Kaanchli Life in a Slough

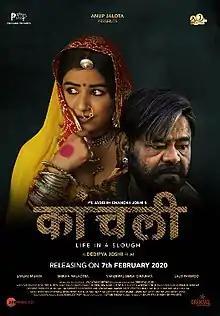
Theatrical release poster

Kaanchli: Life in a Slough is a 2020 Indian period drama film that was produced and directed by Dedipya Joshii, and stars Sanjay Mishra, Shikha Malhotra, Lalit Parimoo and Nareshpal Singh Chauhan. The film was co-produced by Shobha Devi and presented by Anup Jalota. It is based on a story by Vijaydan Detha, a folk-story writer from Rajasthan, India, whose stories have been adapted into many films including Shah Rukh Khan's "Paheli". "Kaanchli", whose theme is social welfare, tells the story of a strong, self-reliant woman's struggle for survival.